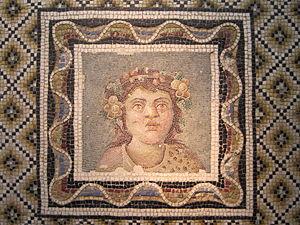
Mosaïque de sol représentant le buste de Dionysos. Opus vermiculatum, œuvre romaine du IIIe siècle. Italiano: Mosaico pavimentale con il busto di Dioniso. Opus vermiculatum, opera romana del il secolo III Sec. d.C.
Le palais Massimo des Thermes est un palais du XIXᵉ siècle, situé à Rome, dans le quartier de Castro Pretorio, sur la Piazza dei Cinquecento, près de la gare Termini. Il doit son nom à la famille Massimo, qui en fut propriétaire, et aux thermes de Dioclétien, dont il est voisin.